King's Statue

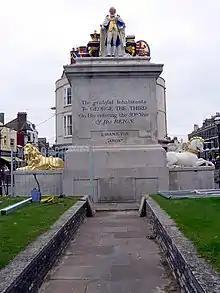
King's Statue

King's Statue is a tribute statue to King George III in Weymouth, Dorset, England. It was installed in 1809, the year which marked the Golden Jubilee of King George III. The buildings on the seafront are mostly of Georgian architecture dating from the period he was in power. It is a Grade I listed monument.